Insite

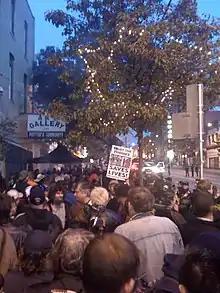
People crowd the sidewalk during a fundraiser for Insite in 2008

Insite enjoys strong local support. While Insite is well liked throughout British Columbia, its popularity is highest inside Vancouver, where some 76% of residents expressed support for the facility. Furthermore, according to a 2007 national survey by Mustel Group, some 63% of Canadians believe the federal government should renew the Insite's mandate while 27% oppose. Support is lowest among Conservatives, only half of whom believe the site should continue operating.